Belk

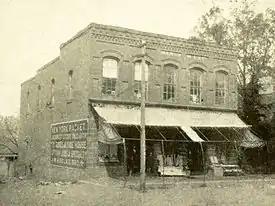
The first Belk, established as New York Racket, in 1902

Belk was founded in 1888 by William Henry Belk in Monroe, North Carolina, outside Charlotte. The store was first called New York Racket and then Belk Brothers, after Belk made his brother, physician John Belk, his partner. Belk bought in volume to pass savings on and sold at fixed prices, then a relatively unusual practice.